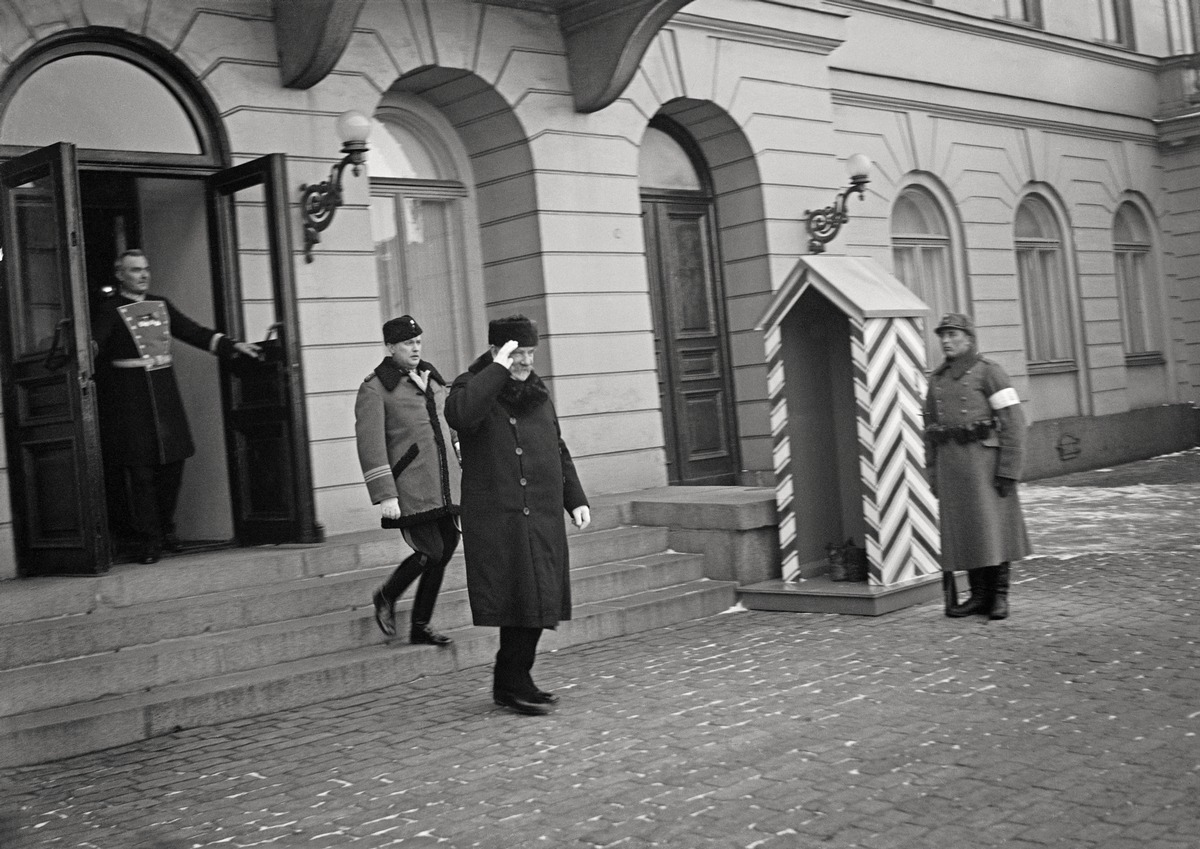
Presidentti P. E. Svinhufvudin toimikausi päättyy
President P. E. Svinhufvuds mandatperiod utlöper; President P. E. Svinhufvud's term ends
sisällön kuvaus: Presidentti Svinhufvudin toimikausi päättyy. Presidentti Svinhufvud poistuu presidentinlinnasta Helsingissä 1.3.1937. content description: President Svinhufvud's term ends. President Svinhufvud leaves the Presidential palace in Helsinki 1.3.1937. innehållsbeskrivning: President Svinhufvuds mandatperiod utlöper. President Svinhufvud avlägsnar sig från presidentslottet i Helsingfors 1.3.1937
Kuvaaja: Sundström, Hugo, kuvaaja
Vuosi: 1937
Paikka: Suomi, Uusimaa, Helsinki
Aiheet: Svinhufvud, Pehr Evind; HBL; presidentit; presidents; politics; presidenter; politik